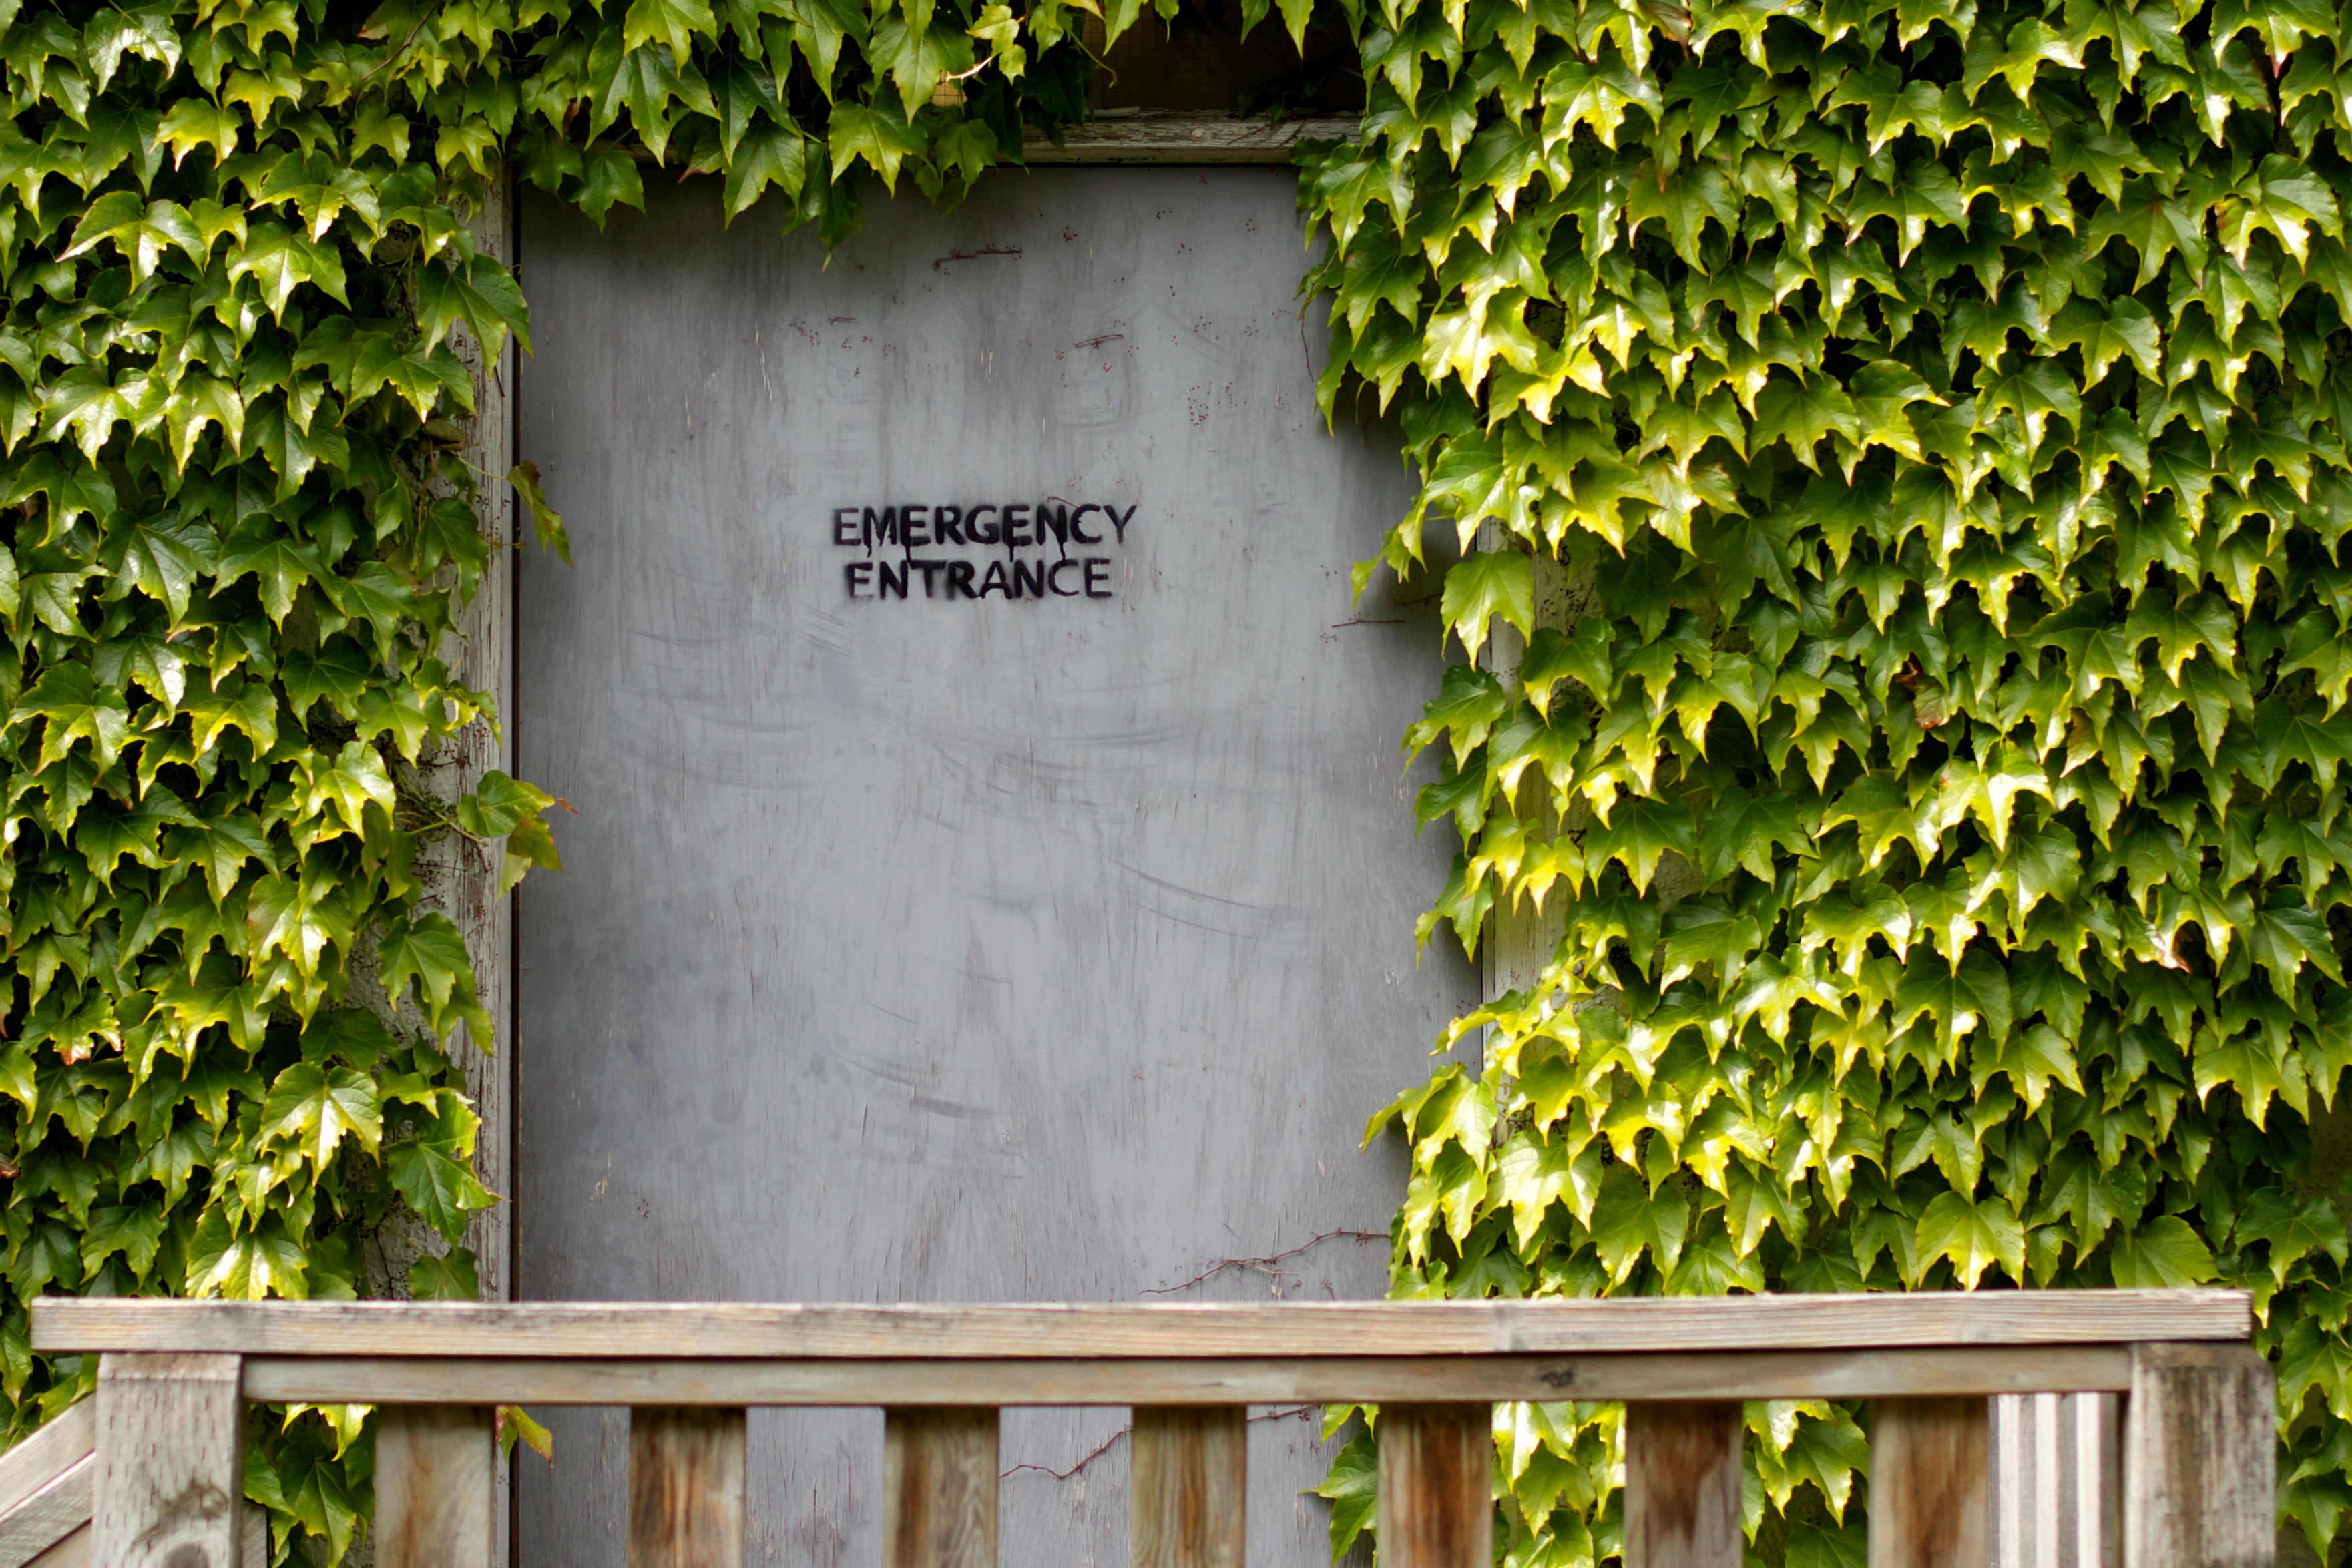
tree, plant, leaf, flower, wall, green, botany, garden, shrub, woody plant